Dan Cohen (politician)

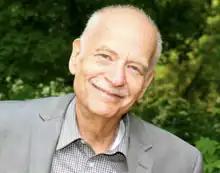
Cohen in 2013

Daniel Willard Cohen (June 10, 1936 – April 4, 2024) was an American author, businessperson and politician from Minneapolis, Minnesota. He had provided financial support to candidates of the Democratic and Republican parties and ran as an independent candidate in the 2013 Minneapolis mayoral election, ultimately finishing seventh out of 35 candidates.